Batman: Contagion

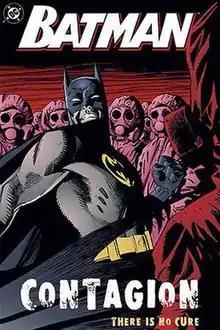

Contagion is a story arc that ran through the various Batman comic book series. It concerns the outbreak of a lethal disease in Gotham City, and Batman's attempts to combat it. The incident of this story led into "" and "", which itself leads into "". It ran from March through April 1996.